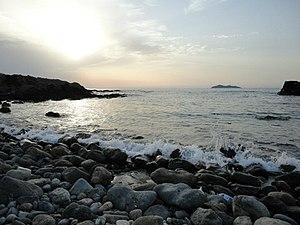
L'île de Sainte-Piastre est une île située dans la commune de Chetaibi en Algérie, avec vue sur la baie et le port de Chetaibi.